Dominici (crater)

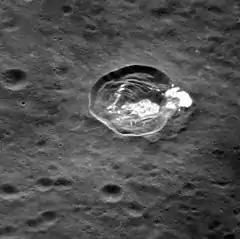
MESSENGER NAC image of Dominici

Dominici is a crater on Mercury. It was named by the IAU in 2010.